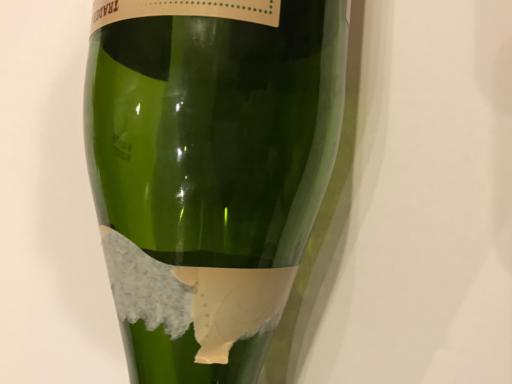
Waste category: glass